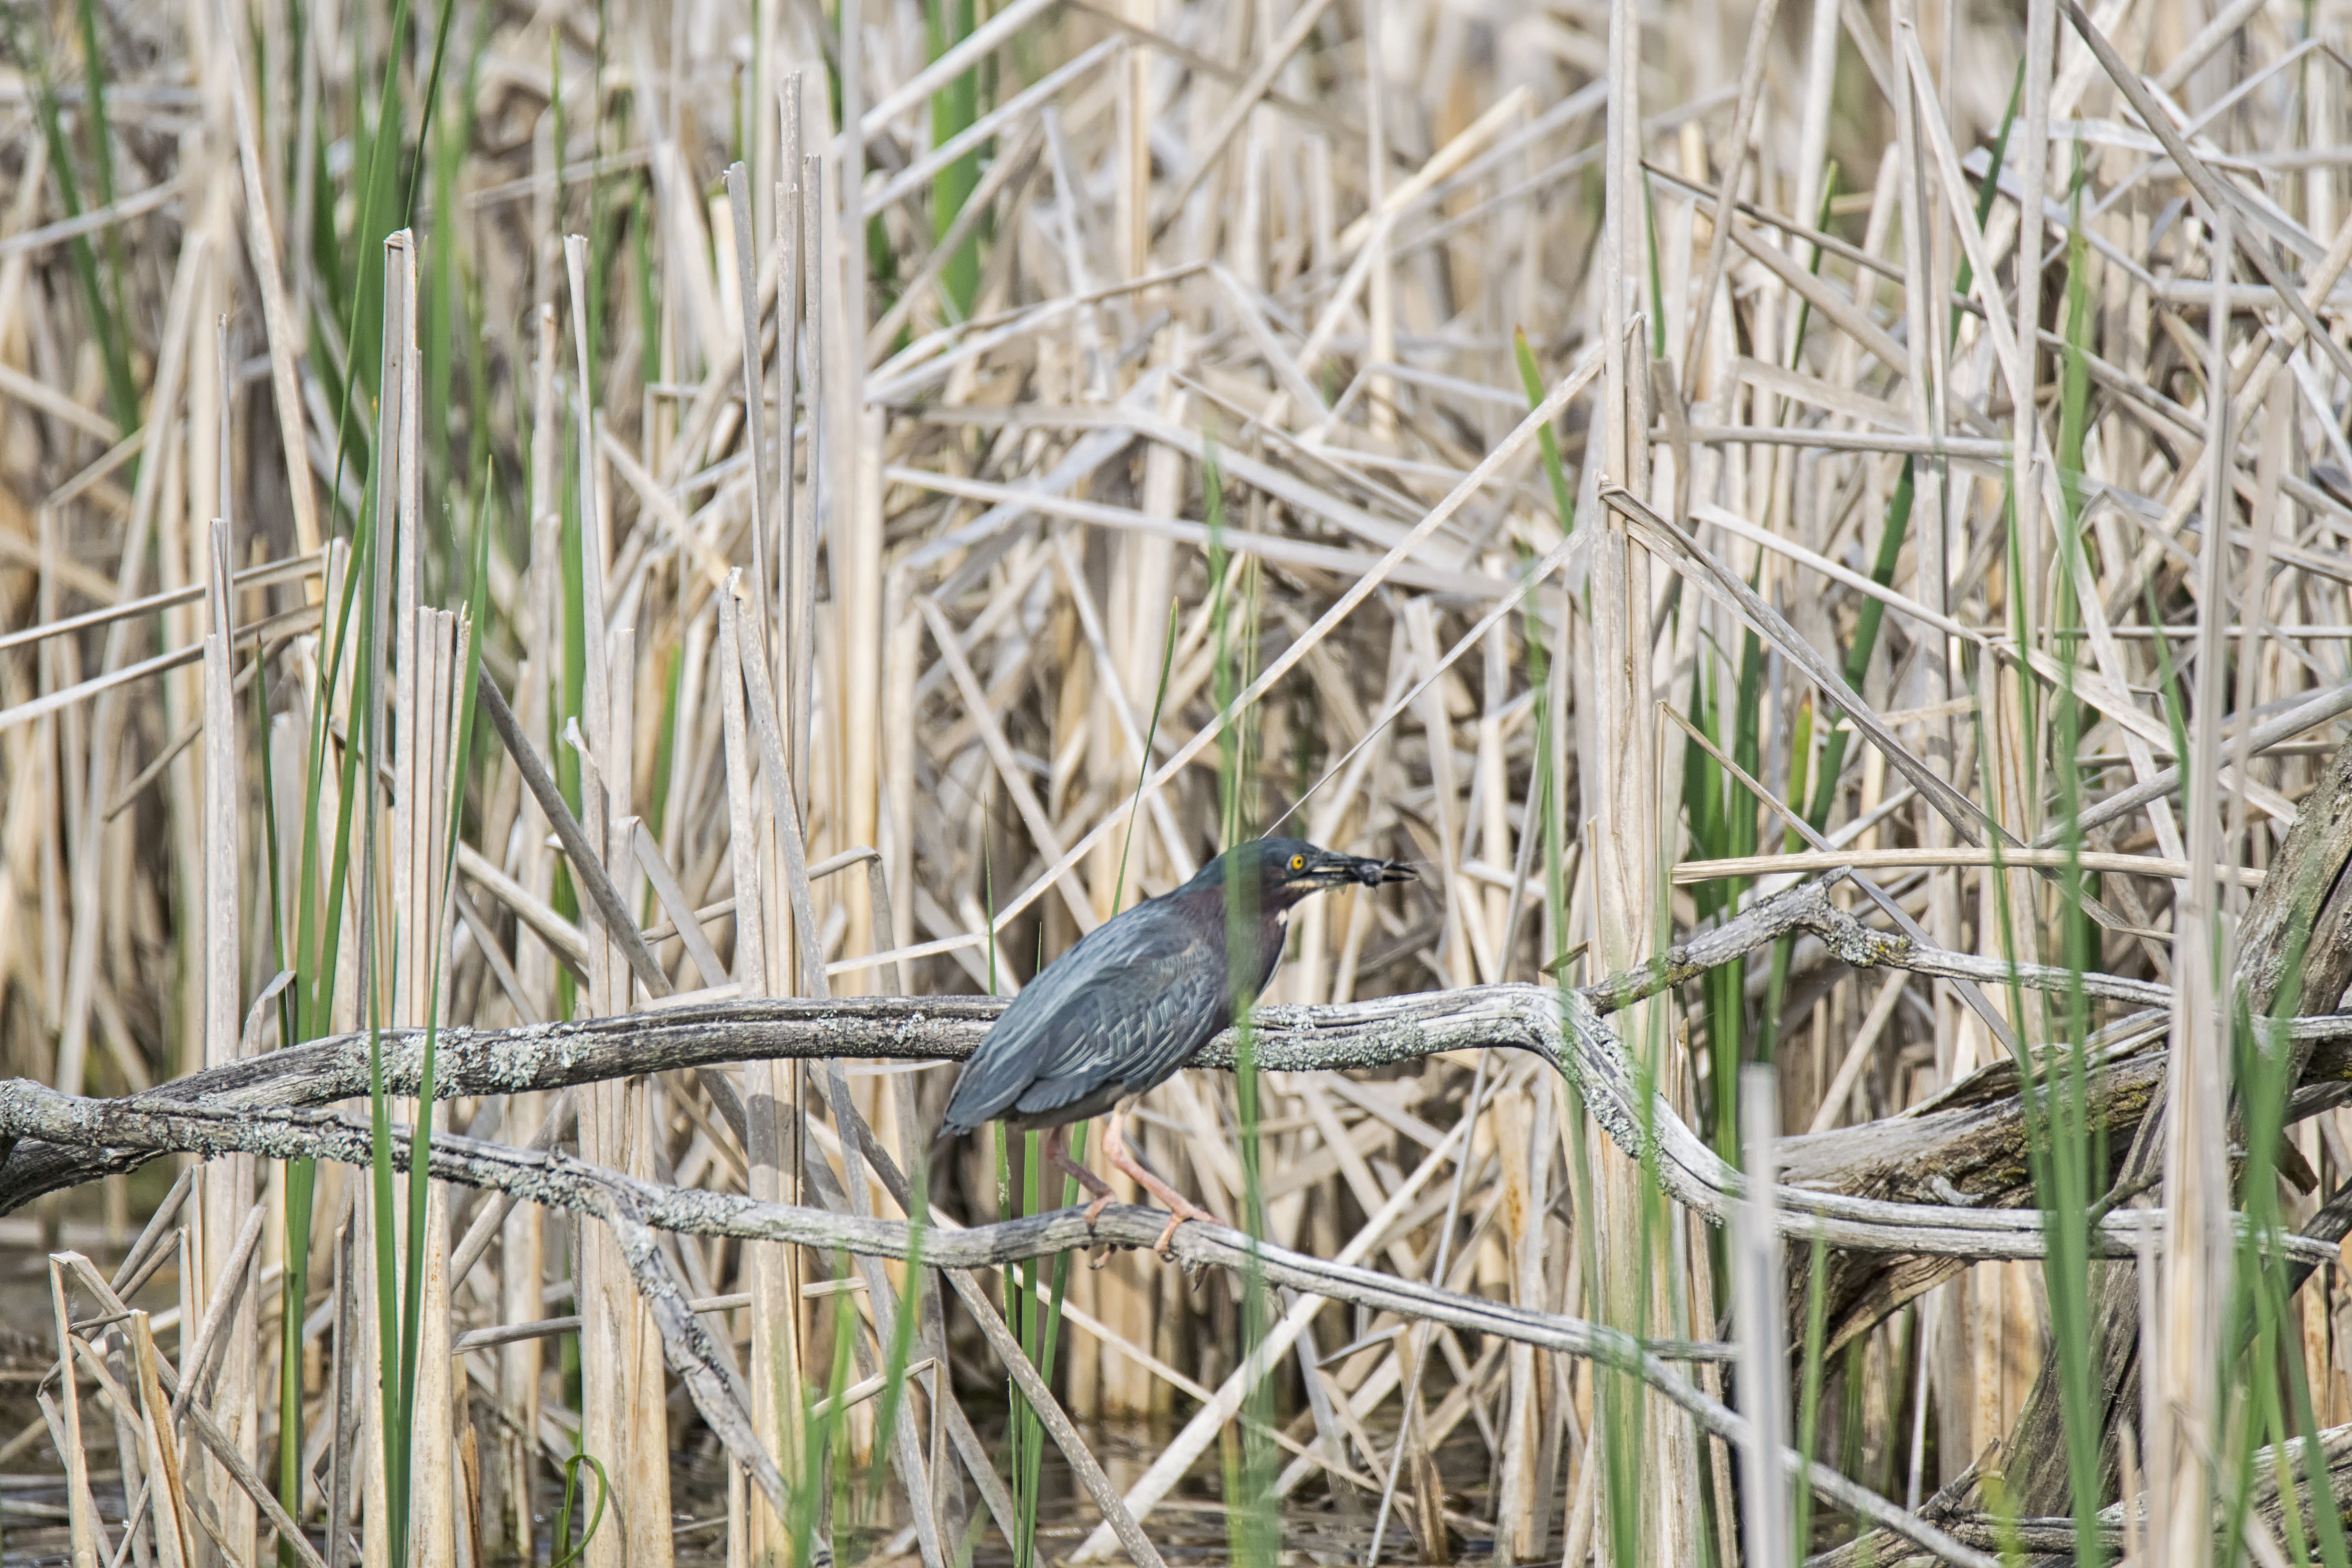
nature, grass, branch, bird, wildlife, green, fauna, canada, wetland, vert, quebec, heron, sherbrooke, oiseau, grass family, perching bird